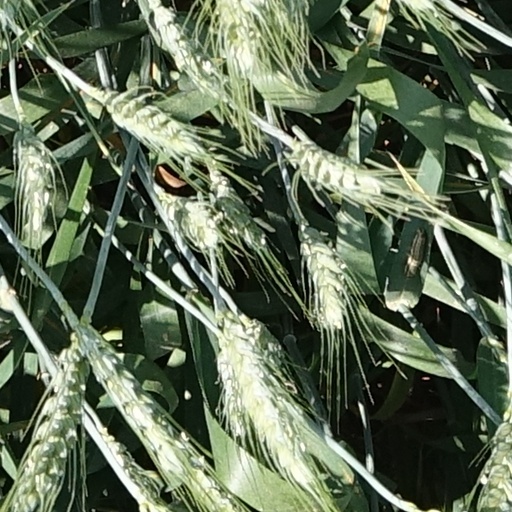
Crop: wheat